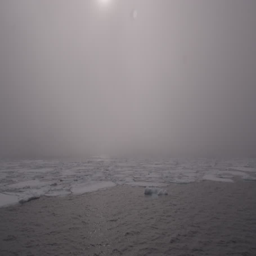
the sun shines through the low hanging fog to shine on broken up sea ice above the arctic circle using a dolly shot from a passing cruise ship .